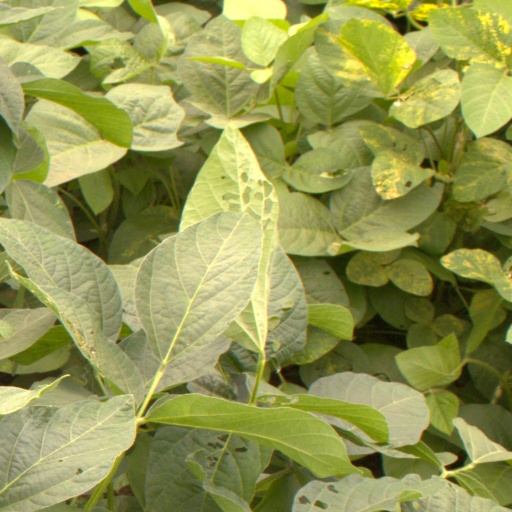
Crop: soybean